George Albert Tuck

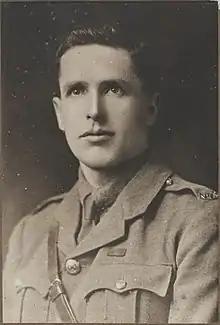
Captain George A. Tuck (1920)

George Albert Tuck (February 13, 1884–June 27, 1981), was a notable New Zealand soldier and diarist during the First World War.